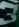
Number: 3